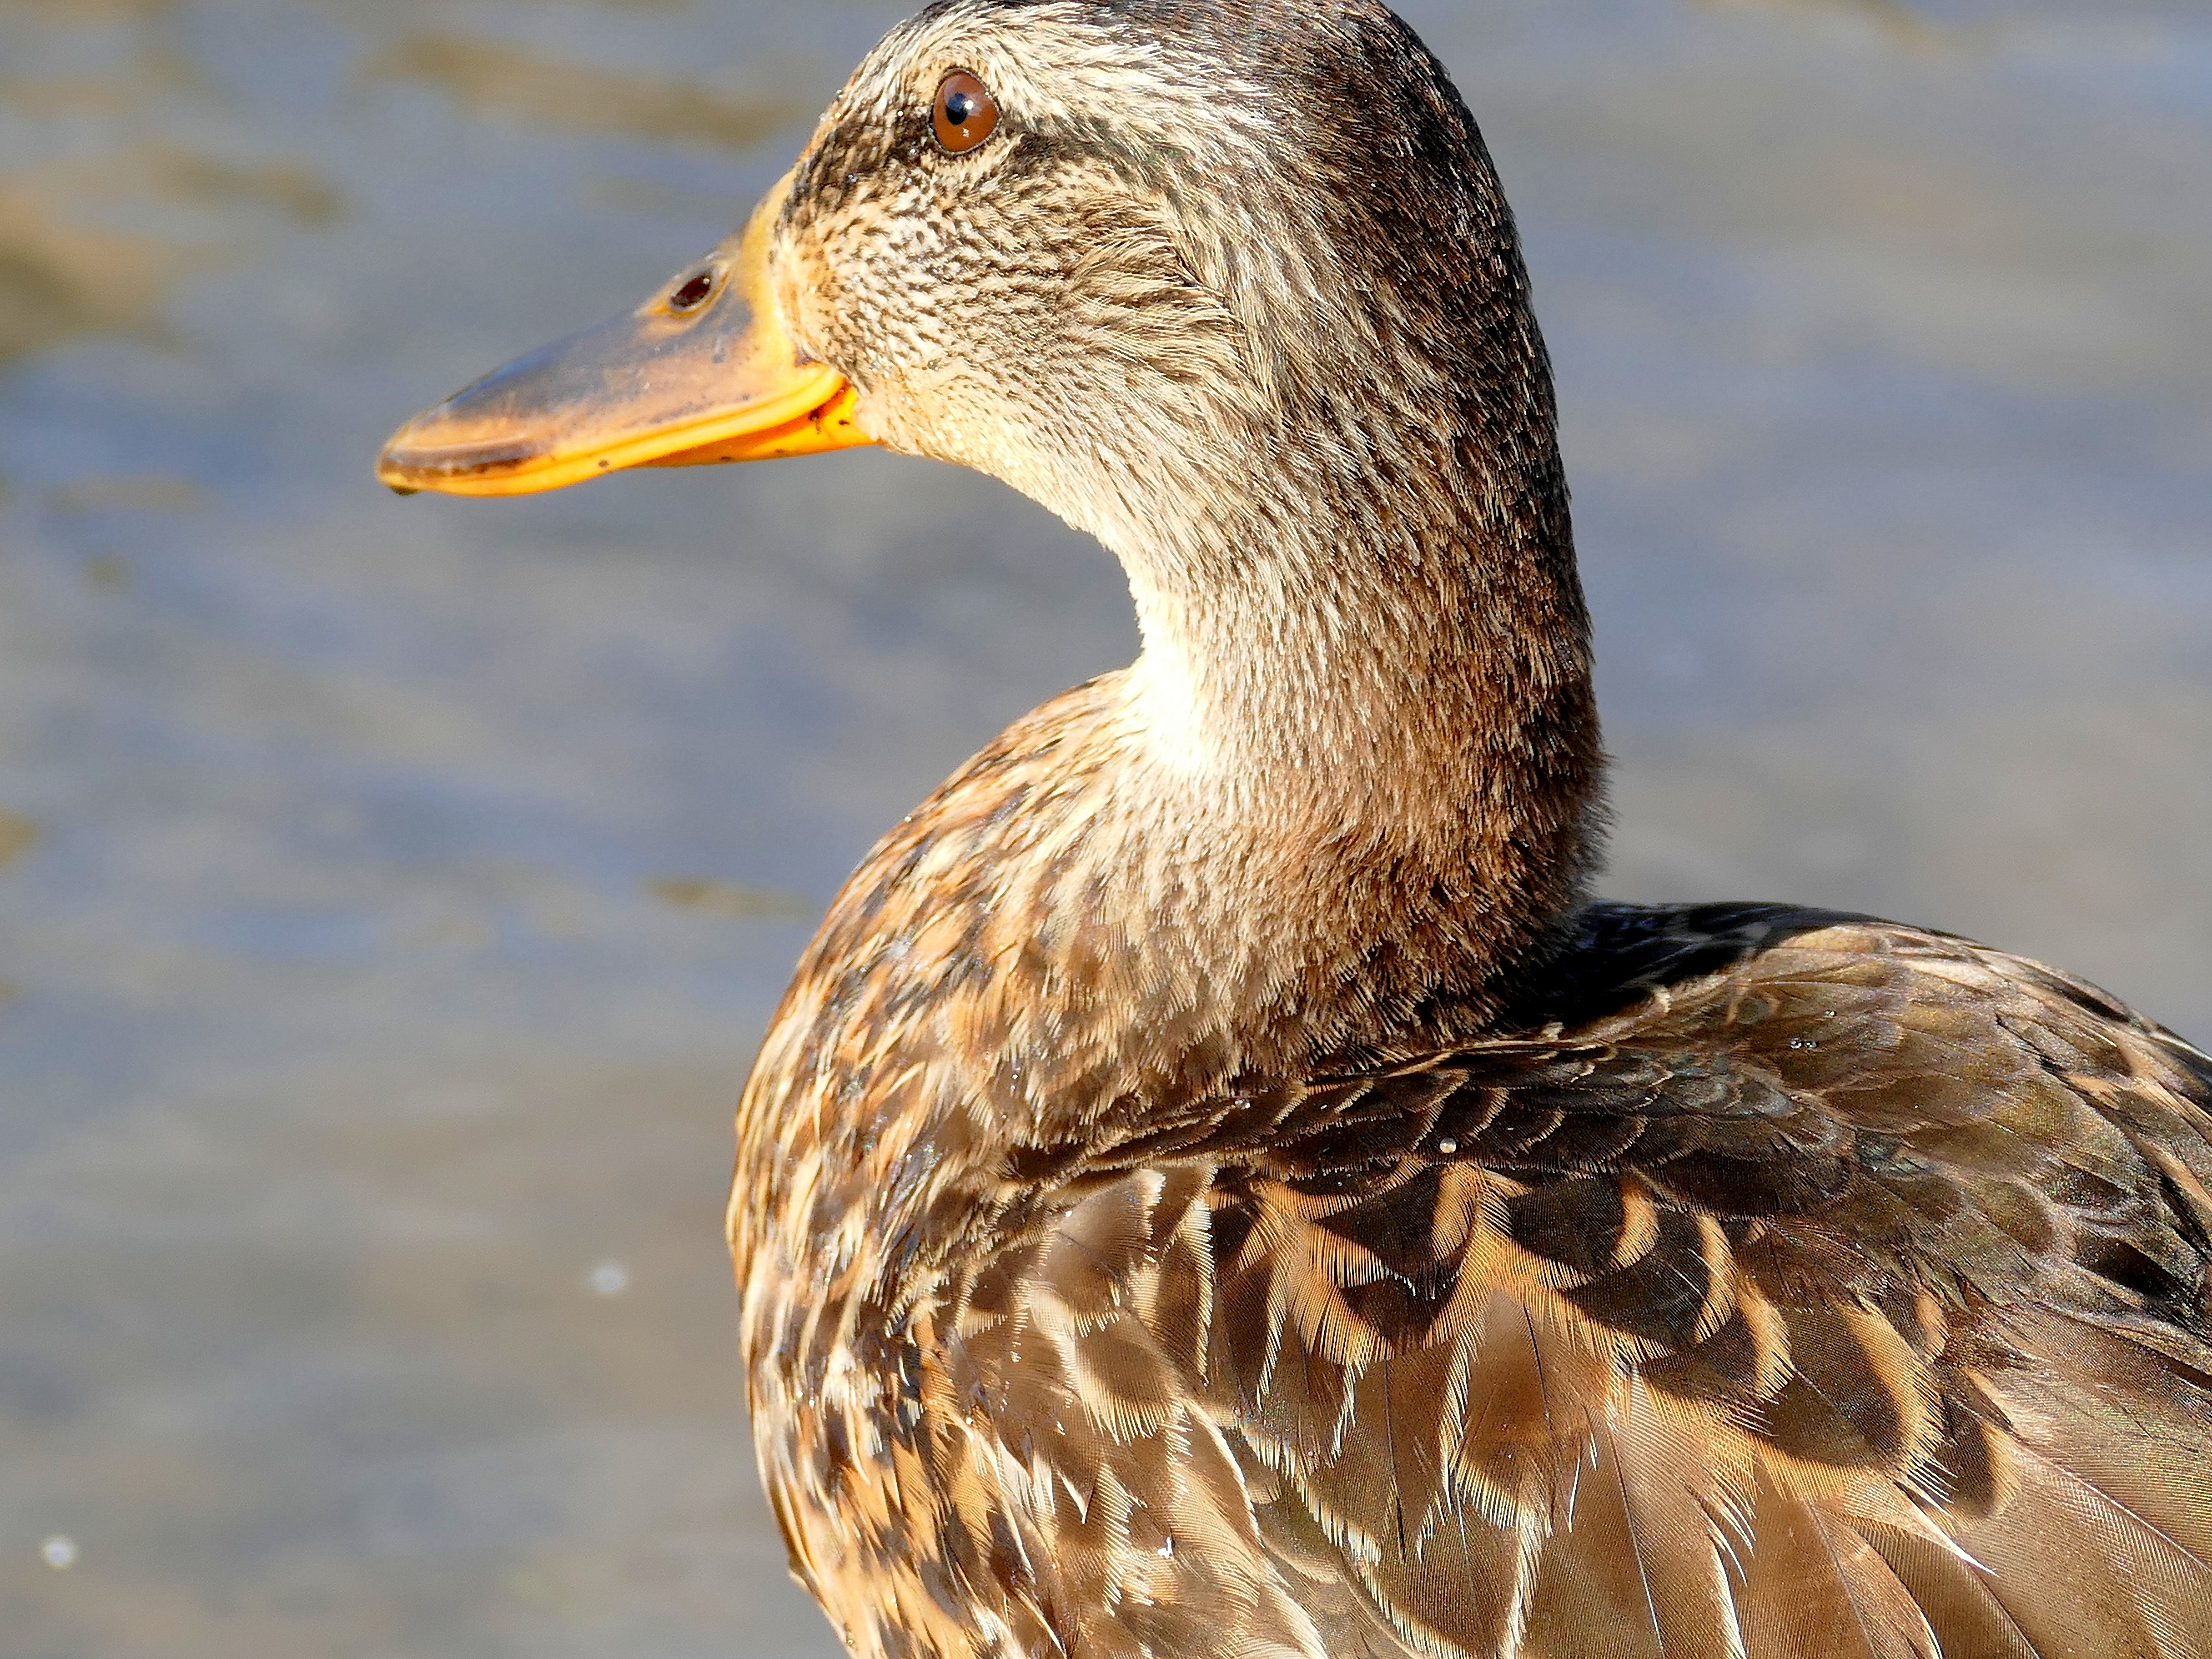
nature, bird, wing, animal, wildlife, beak, fauna, close up, duck, goose, vertebrate, waterfowl, water bird, mallard, duck bird, ducks geese and swans